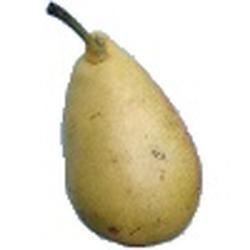
Label: Pear